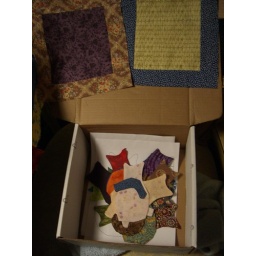
cats in the box